Western sports

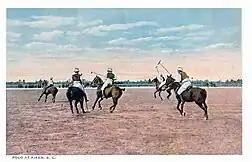
A depiction of Americans playing polo, an Asian-origin game standardized and spread by the British.

Western European countries used sport as a method to increase cultural connections between themselves and their colonies. Colonizers also used sport as a way to keep their soldiers fit in tough environments and to create social changes among colonized peoples; the philosophy of Muscular Christianity was influential in this regard in British colonies, and was also put in practice in Asia by the YMCA. This had an intended effect of causing the decline of traditional sports around the world. On the other hand, colonized peoples often used Western sports as an opportunity to prove themselves by defeating their colonizers in said sports; this contributed to many nascent independence movements.